N. Porsenna

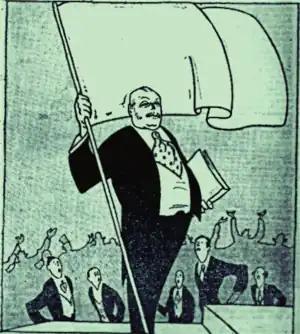
Alexandru Marghiloman as a flag-bearer; June 1918 cartoon in Adrian Maniu's "Urzica"

Porsenna resumed his career as an editor in March 1918, when Romania was considering capitulating to the Central Powers. His new daily, "Arena", had contributions from Vinea, Perpessicius, Demostene Botez, and Pamfil Șeicaru. Literary historian I. Funeriu argues that the person actually in charge of the newspaper was "political con man" Hefter-Hidalgo. Hefter's management ultimately infuriated Vinea, who quit the enterprise. "Arena" was styled an independent newspaper—but was identified by the rivals at "Mișcarea" as a mouthpiece for Marghiloman, the new Prime Minister of Romania, and his Conservatives. This view is shared by historian Lucian Boia, who notes that "[Porsenna] was again looking toward Marghiloman, seen by him as a 'new man', tasked with reforming the country at large". As "Ionescu-Porsenna", he ran as a Conservative in the legislative election of May 1918, winning a term in the Assembly of Deputies (for Ilfov's Third College). An anonymous author report for the opposition newspaper "Neamul Românesc", published in June, suggests that he spent his allocated speaking time monotonously reading from his own articles in "Arena", "produc[ing] deep somnolence in the Chamber." Another one of speeches, held on 23 July, lambasted the Ententist leader, Ion I. C. Brătianu, and scandalized the opposition. "Mișcarea" claimed that non-Marghilomanists simply left the hall, while also noting that Porsenna's speech was so exceedingly long that the stenographer on duty ran out of paper.